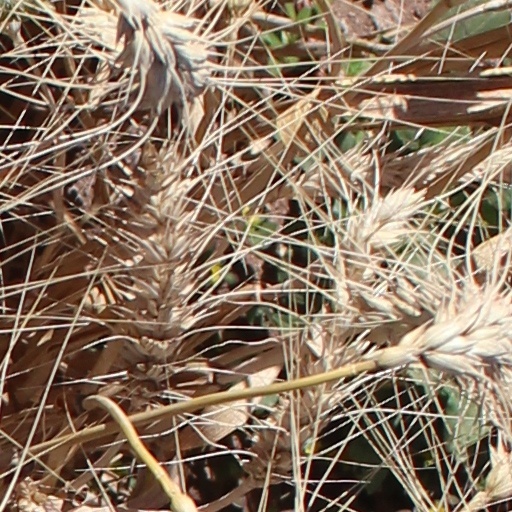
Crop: wheat